Prechae Rodriguez

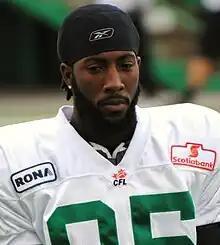
Rodriguez in 2010

Prechae Rodriguez (born January 21, 1985) is an American former professional football wide receiver. He signed with Hamilton Tiger-Cats of the Canadian Football League (CFL) as an undrafted free agent in 2008. During his rookie 2008 season, Rodriguez accumulated 1099 yards in only 14 games, en route to being named the East Division Most Outstanding Rookie. He played college football for the Auburn Tigers.